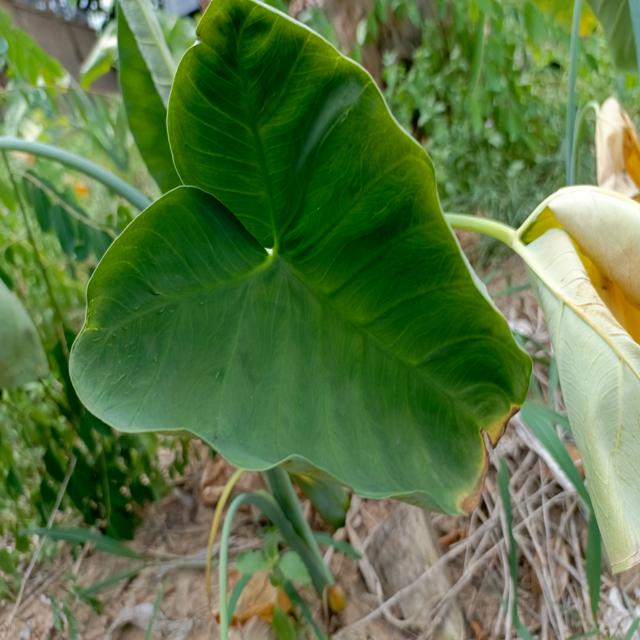
Label: Early_Blight